Tai Streets

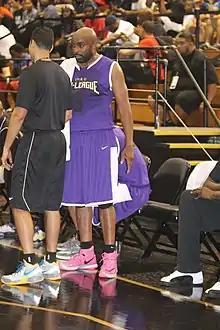
Streets in the Nike summer basketball Chi-League in 2014

Tai Lamar Streets (born April 20, 1977) is an American former professional football player who was a wide receiver in the National Football League (NFL). He was selected with the second pick of the sixth round of the 1999 NFL draft by the San Francisco 49ers. He also played for the Detroit Lions in 2004. He was the leading receiver for the national champion 1997 Michigan Wolverines football team.